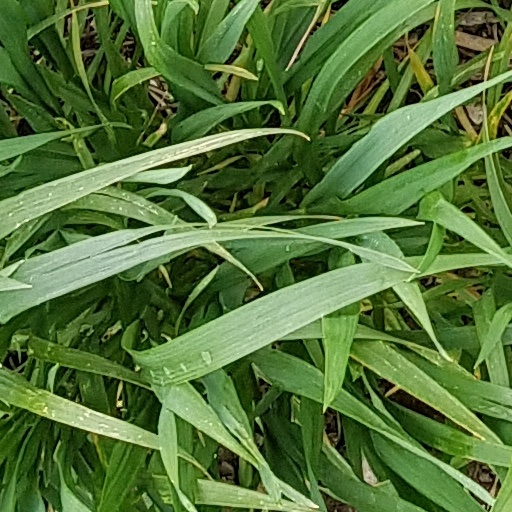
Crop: wheat